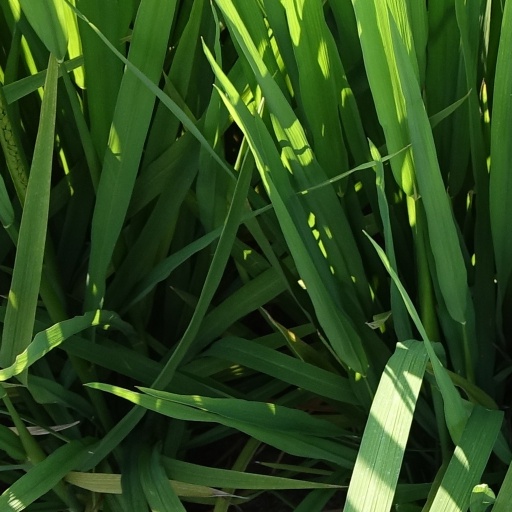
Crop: rice